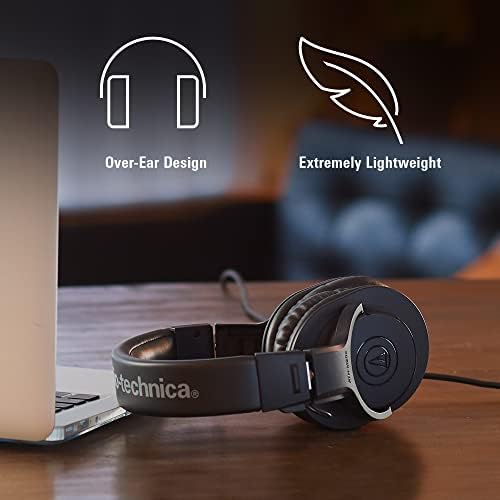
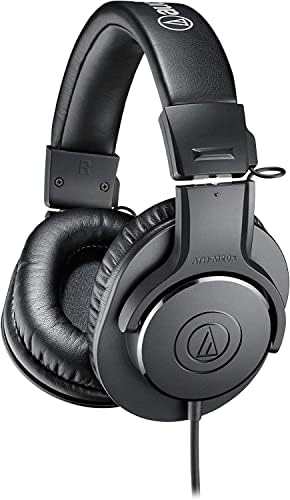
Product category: headphones
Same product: yes